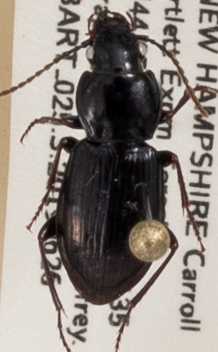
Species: Pterostichus pensylvanicus
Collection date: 2019-06-26
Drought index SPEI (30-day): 0.362
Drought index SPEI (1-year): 1.22
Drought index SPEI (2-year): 0.998